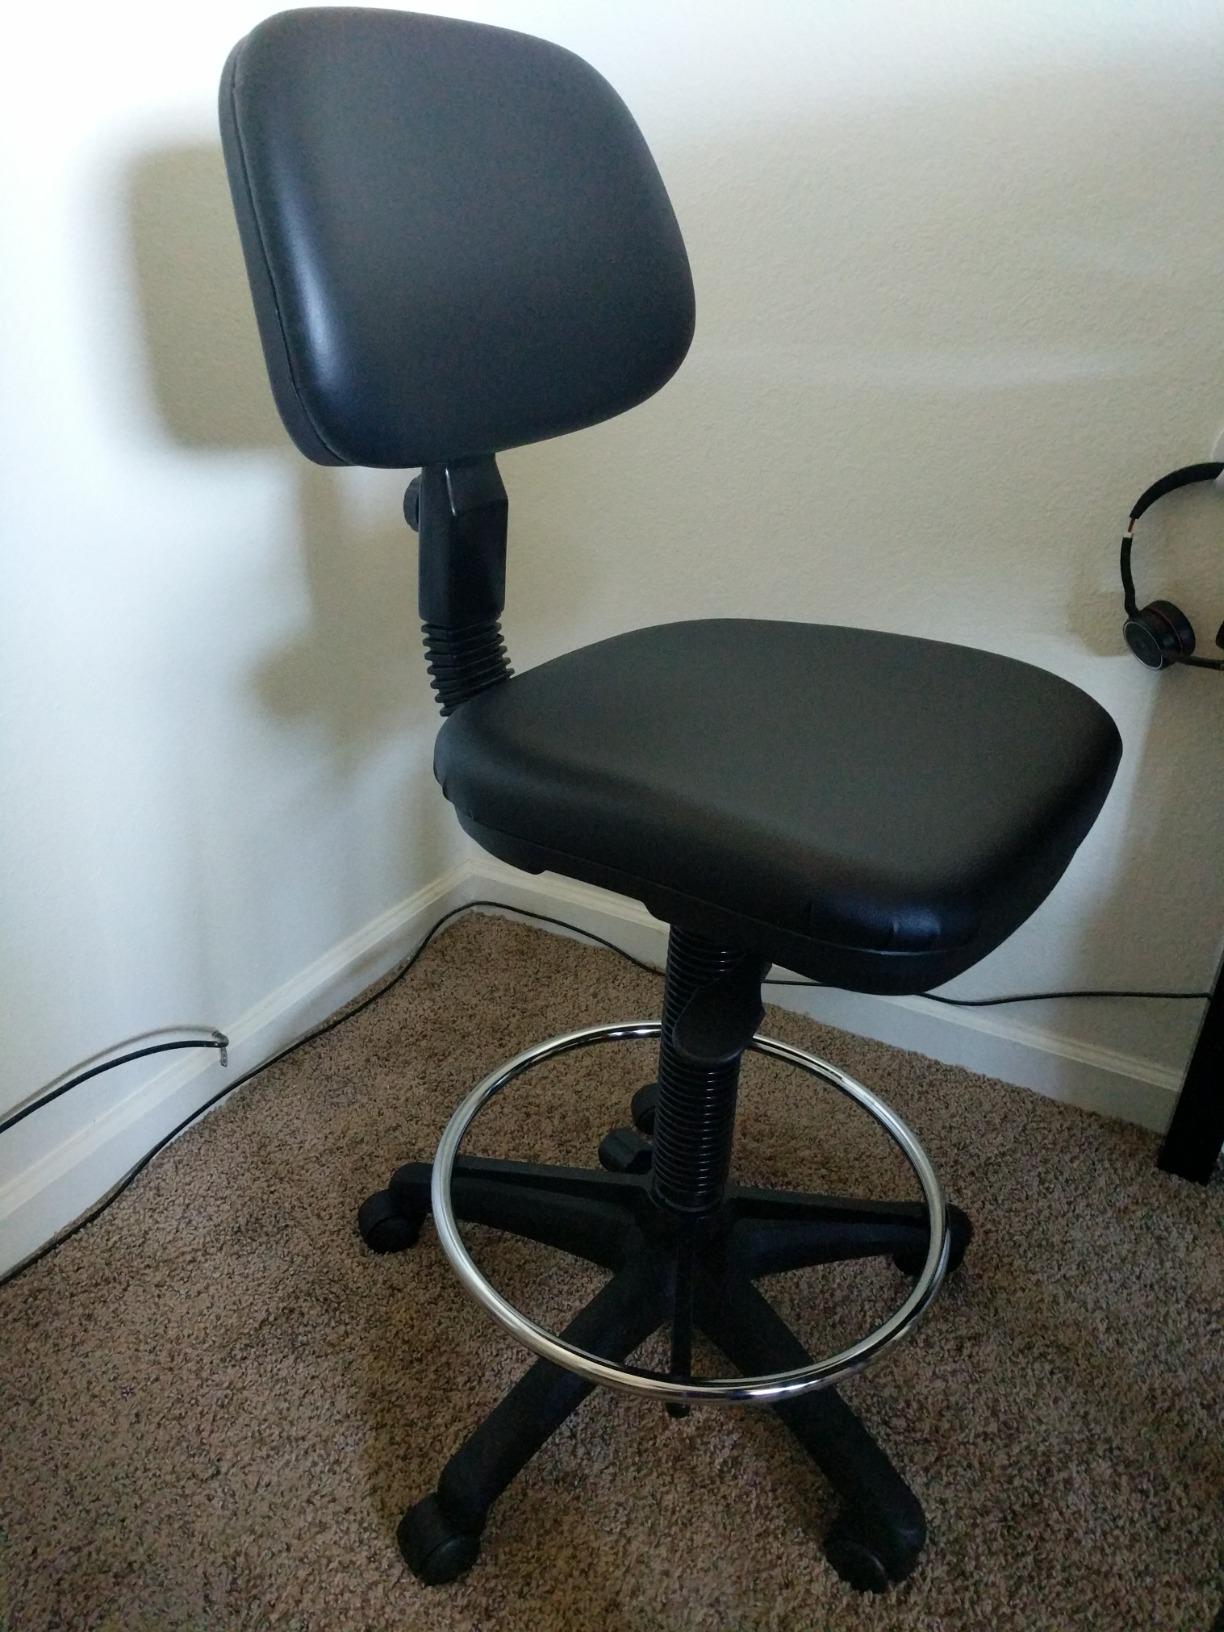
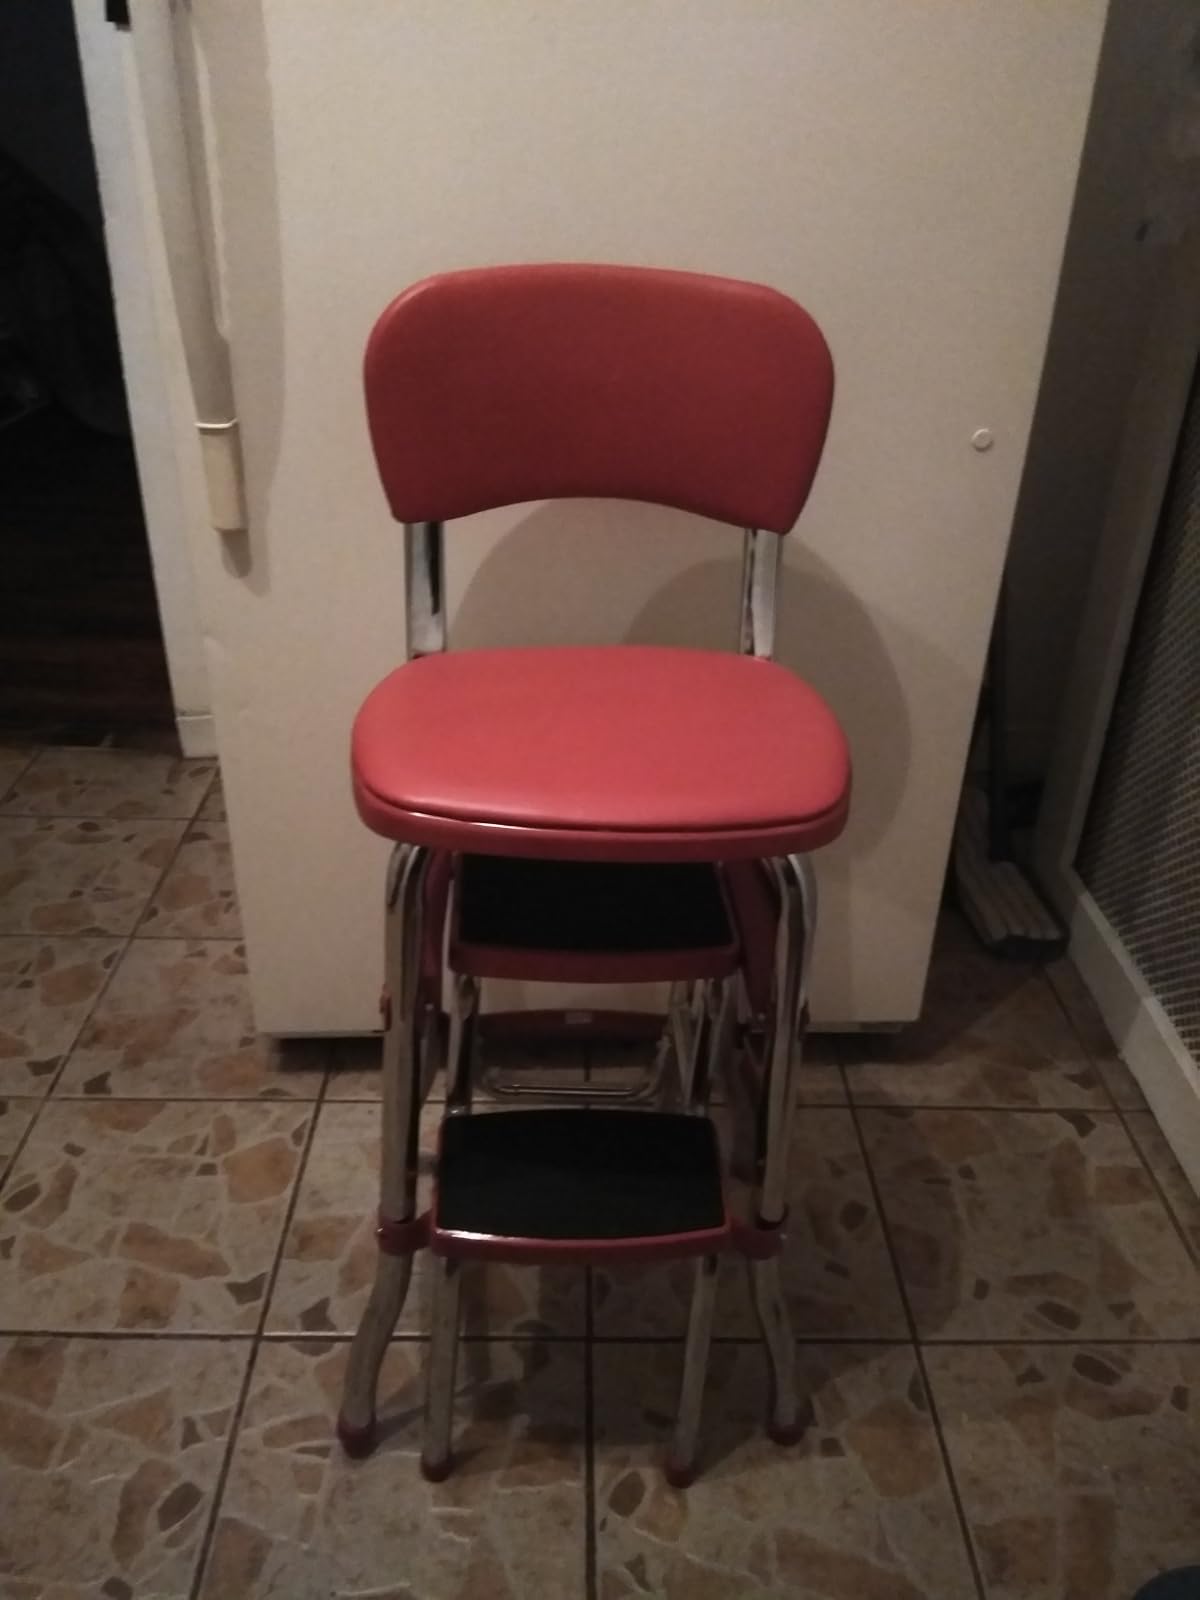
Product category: items_chair
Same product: no